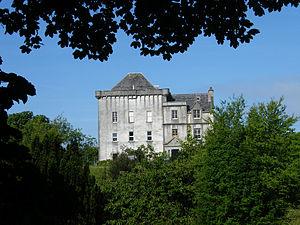
Cette liste recense les principaux châteaux du council area d'Argyll and Bute en Écosse.